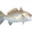
Label: trout